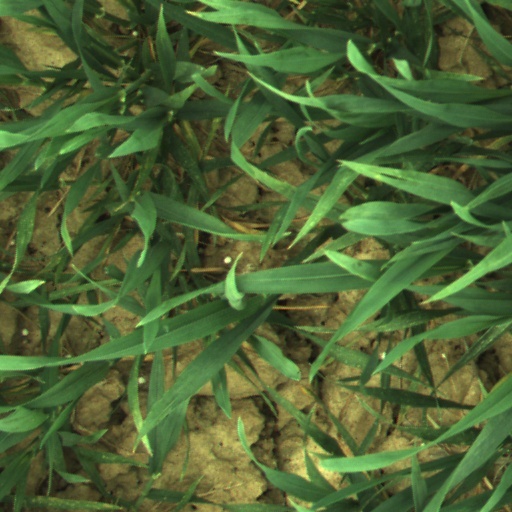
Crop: wheat